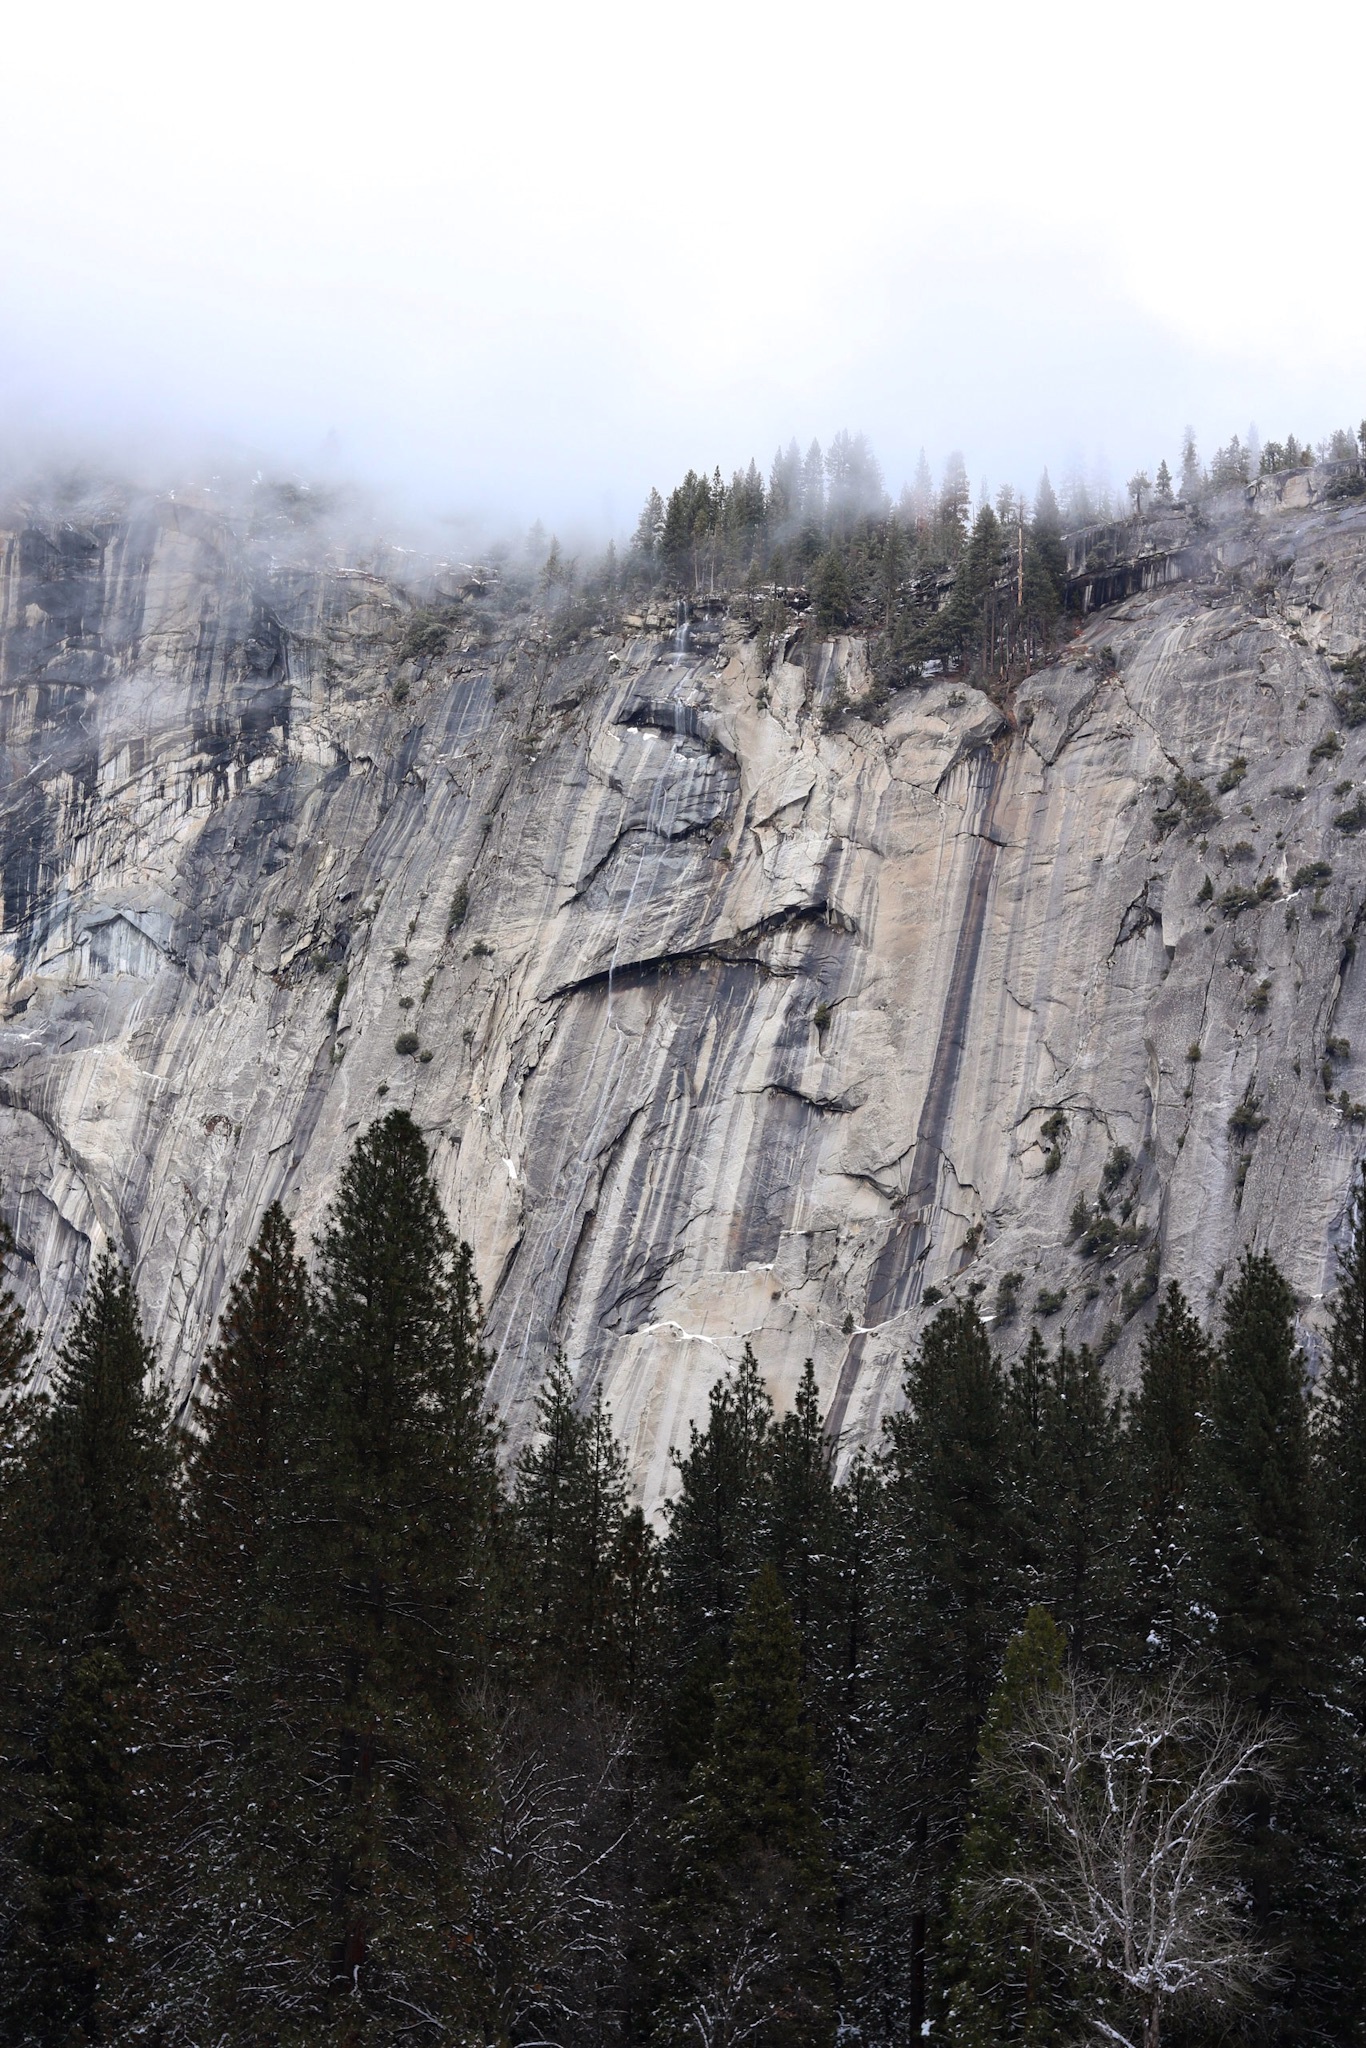
wilderness, mountain, snow, formation, cliff, terrain, ridge, geology, badlands, plateau, water feature, landform, geographical feature, mountainous landforms, geological phenomenon